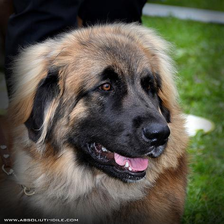
Species: dog
Breed: leonberger